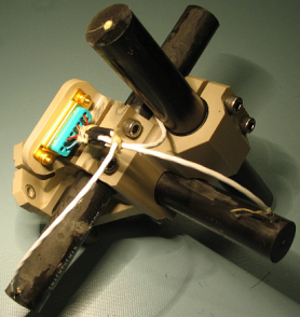
Le fluxmètre est un capteur qui mesure le flux du champ magnétique d'induction. On peut le voir comme un galvanomètre sans couple de rappel utilisé pour la mesure d'un champ magnétique. L'antenne cadre est un type particulier de fluxmètre qui est notamment utilisé comme antenne de réception ou d'émission dans la gamme de fréquence de quelques dizaines de kHz à plusieurs GHz. Le fluxmètre associé à une électronique de conditionnement constitue un magnétomètre alternatif.